Haedong Yonggungsa

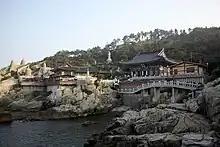
The temple in 2010

Haedong Yonggung Temple is a Buddhist temple in Gijang-gun, Busan, South Korea.